Jacques Marchais Museum of Tibetan Art

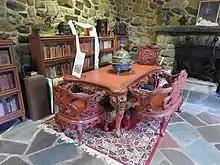
Office table

Jacques Marchais Coblentz was born in 1887 in Cincinnati, Ohio. After a career as a child actress in Chicago she went to Boston and married at age 16, had three children, and divorced in 1910. After a brief second marriage, she moved to New York City, returned to acting, and associated with people who were interested in Eastern religions and Buddhism. About 1920, she married the owner of a chemical factory, and they lived in the rural Staten Island. There, she began collecting. She opened an art gallery in Manhattan in 1938. In 1945 she opened a research library next to her home in Staten Island.